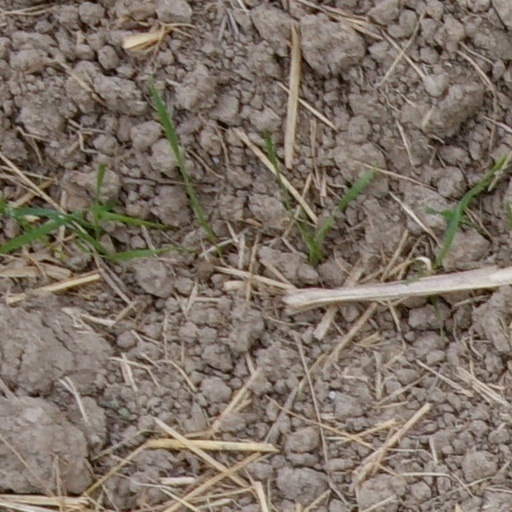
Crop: wheat